Trinity Church (Elkridge, Maryland)

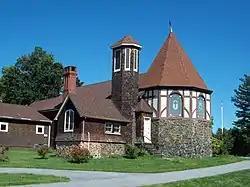
Trinity Church (east end), Elkridge MD, September 2009

Trinity Church is a historic Episcopal church located at Elkridge, Howard County, Maryland. The post road site was also known as Waterloo, Pierceland, Jessop and Jessup throughout the years.